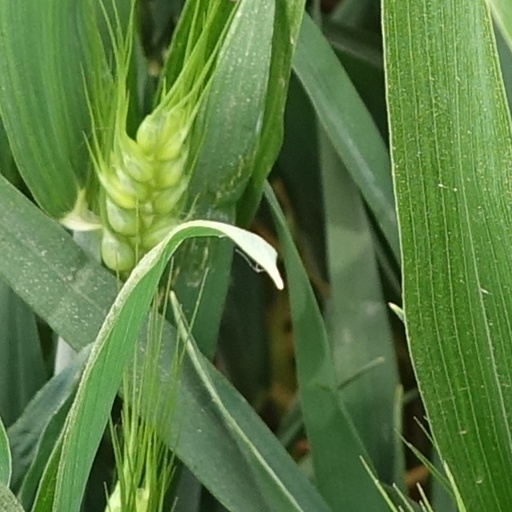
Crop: wheat